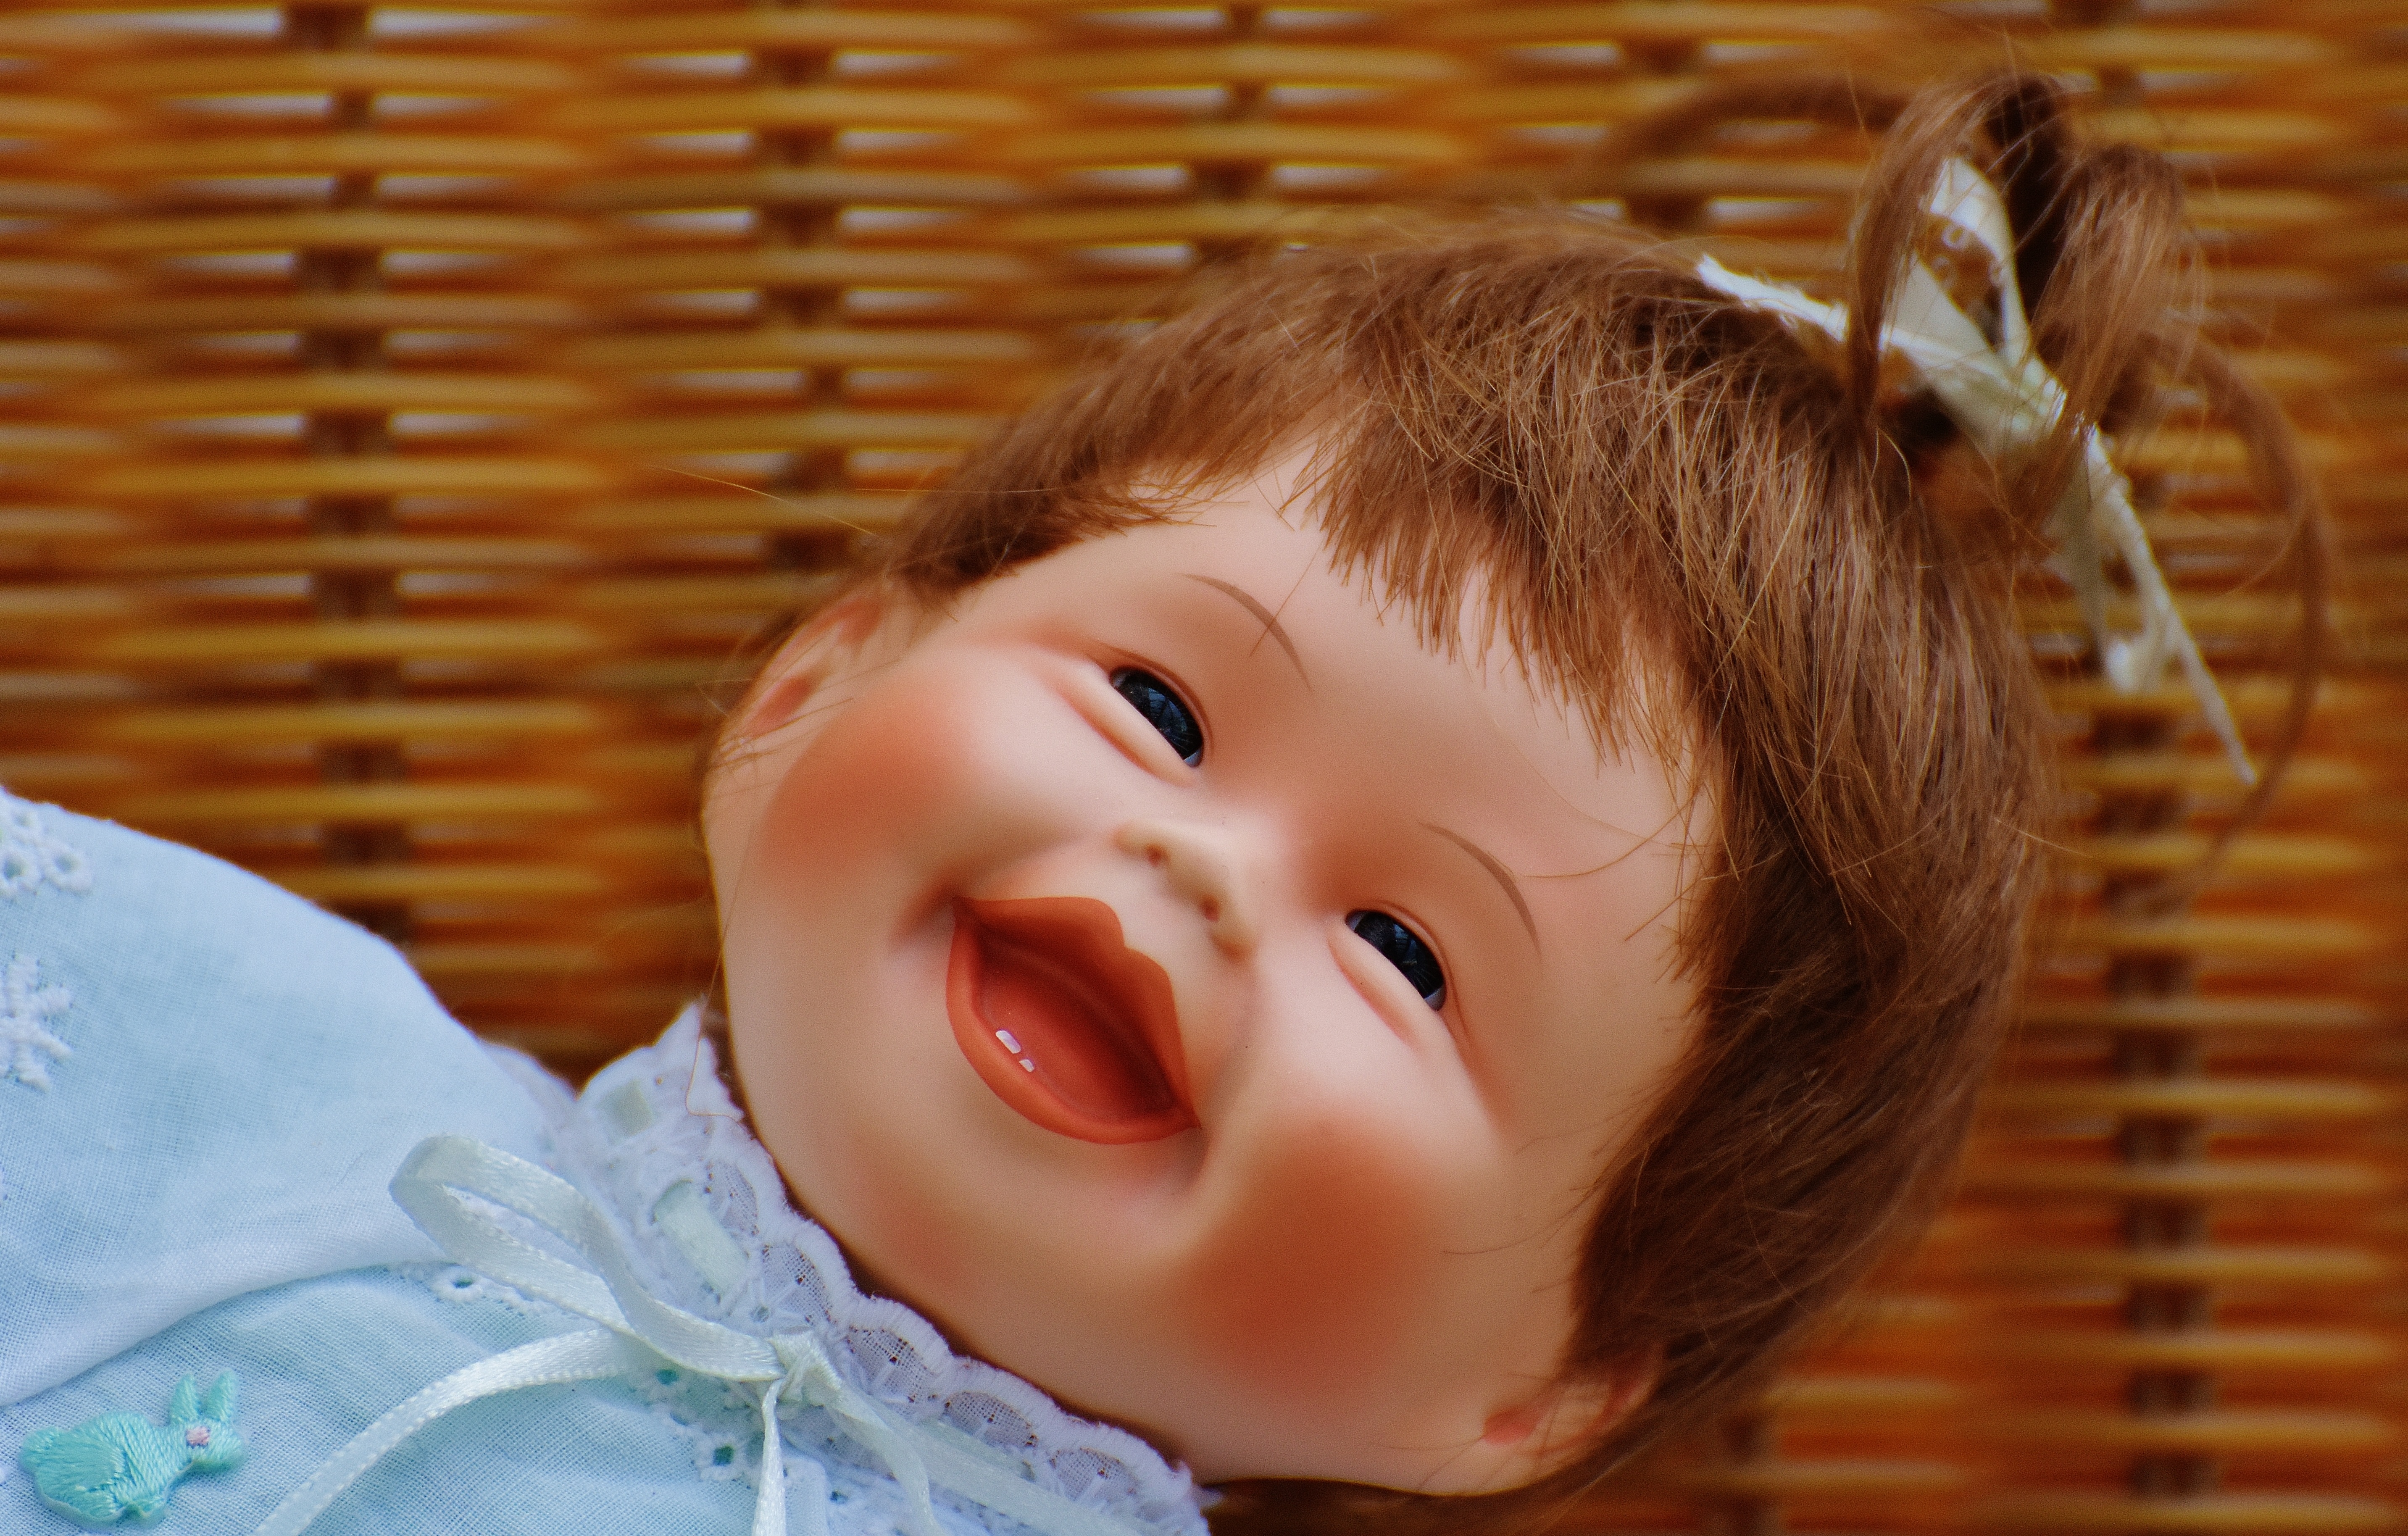
person, girl, sweet, cute, decoration, portrait, child, baby, facial expression, smile, face, doll, nose, children, infant, toddler, eye, head, toys, skin, funny, organ, tooth, sweetness, collector's doll